Andrew Rabb House

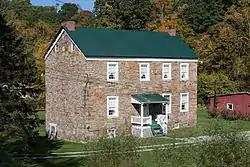
The house in September 2014

Andrew Rabb House is a historic home located at German Township, Fayette County, Pennsylvania. It was built in 1773, and is a -story, 5-bay, stone dwelling in a vernacular Georgian style. It measures 44 feet by 24 feet. Andrew Rabb (c. 1740 – 1804) was a locally prominent and wealthy distiller who was significant in the Whiskey Rebellion in Fayette County.